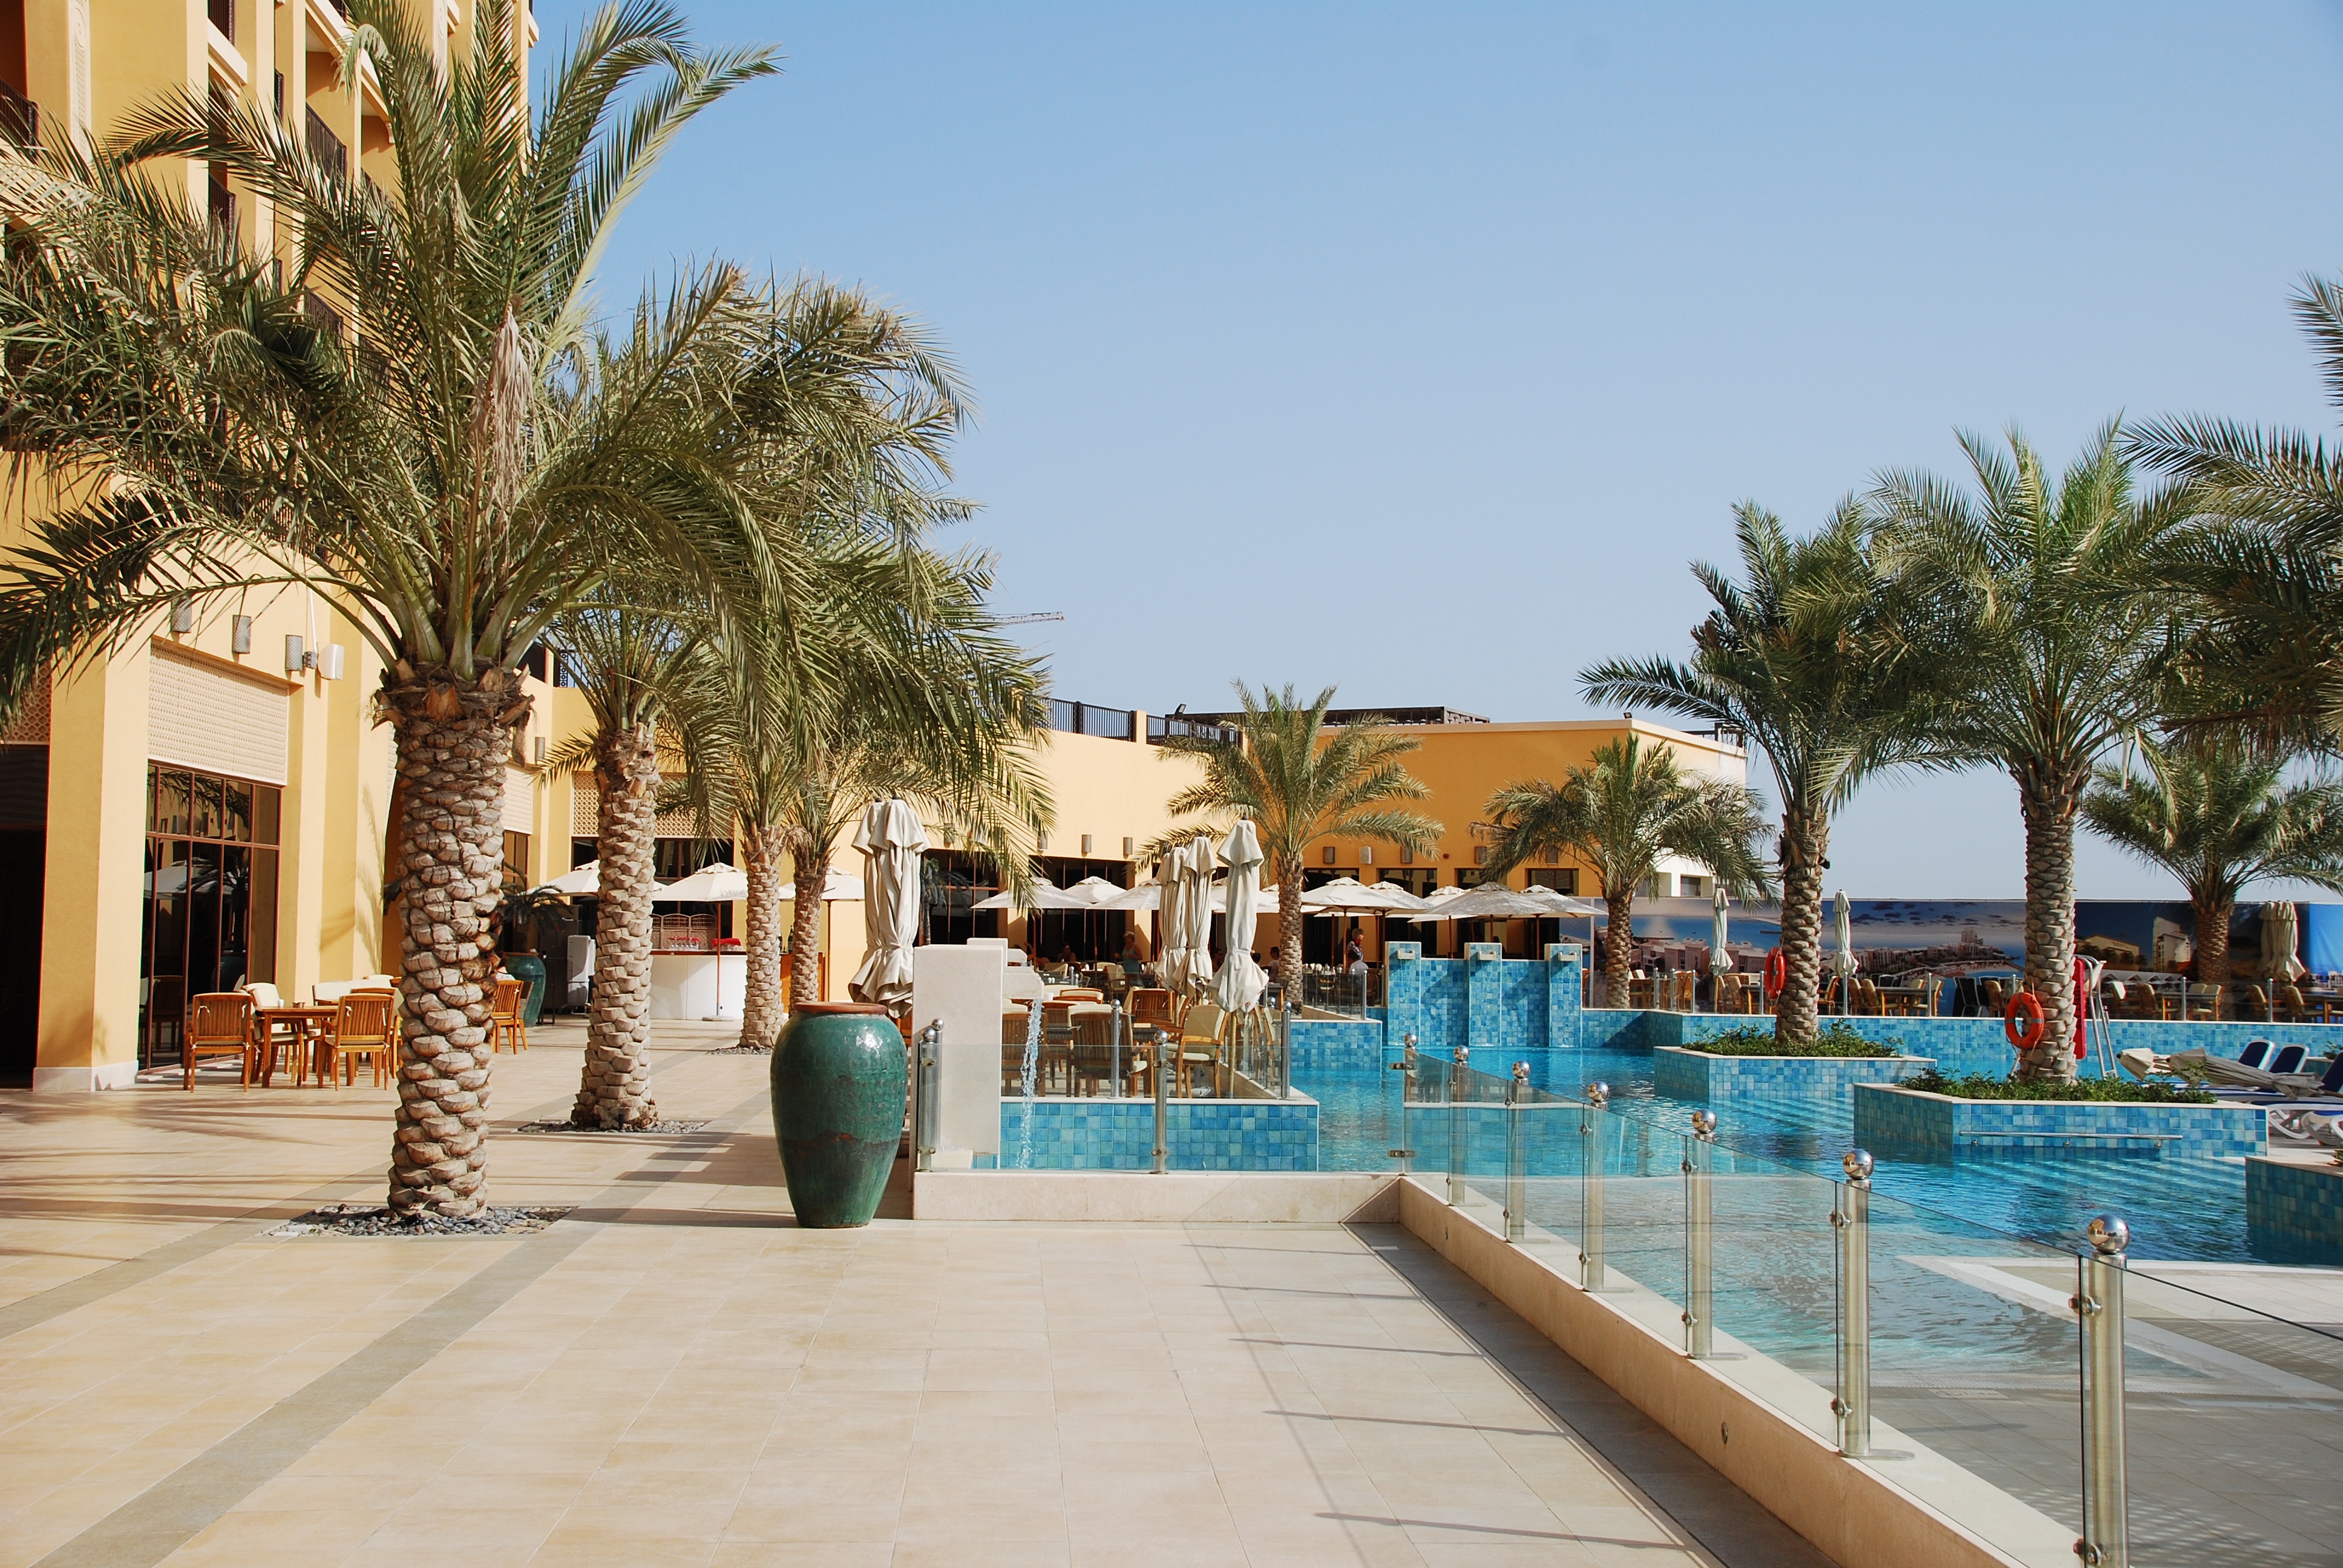
villa, palace, vacation, pool, swimming pool, plaza, holiday, property, leisure, hotel, resort, estate, water park, palm trees, hacienda, real estate, u a e